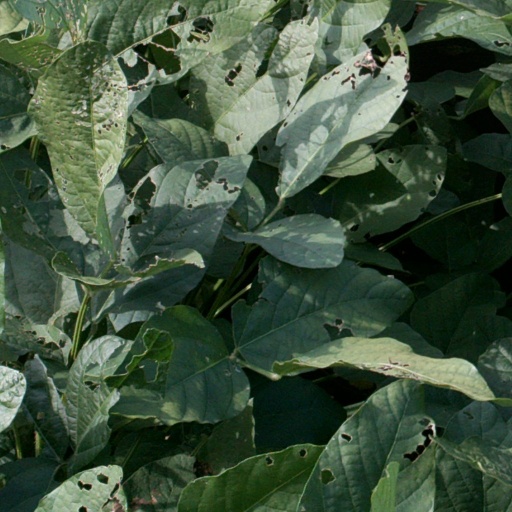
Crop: soybean